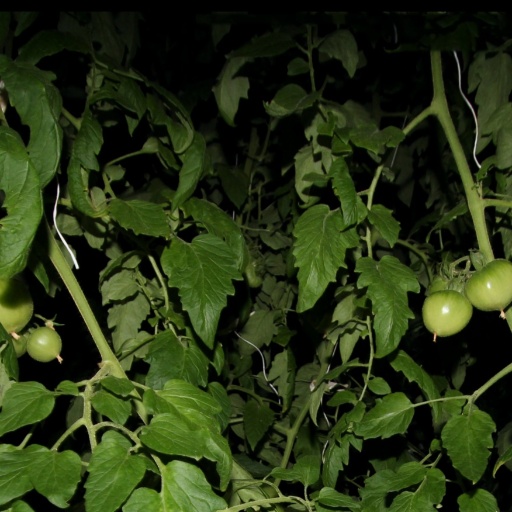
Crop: tomato